John Richardson (translator)

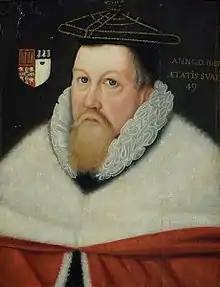
John Richardson

John Richardson (born Linton, Cambridgeshire, c. 1564 – 1625) was a Biblical scholar and a Master of Trinity College, Cambridge from 1615 until his death.